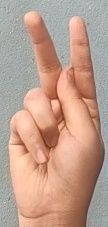
ASL sign: K